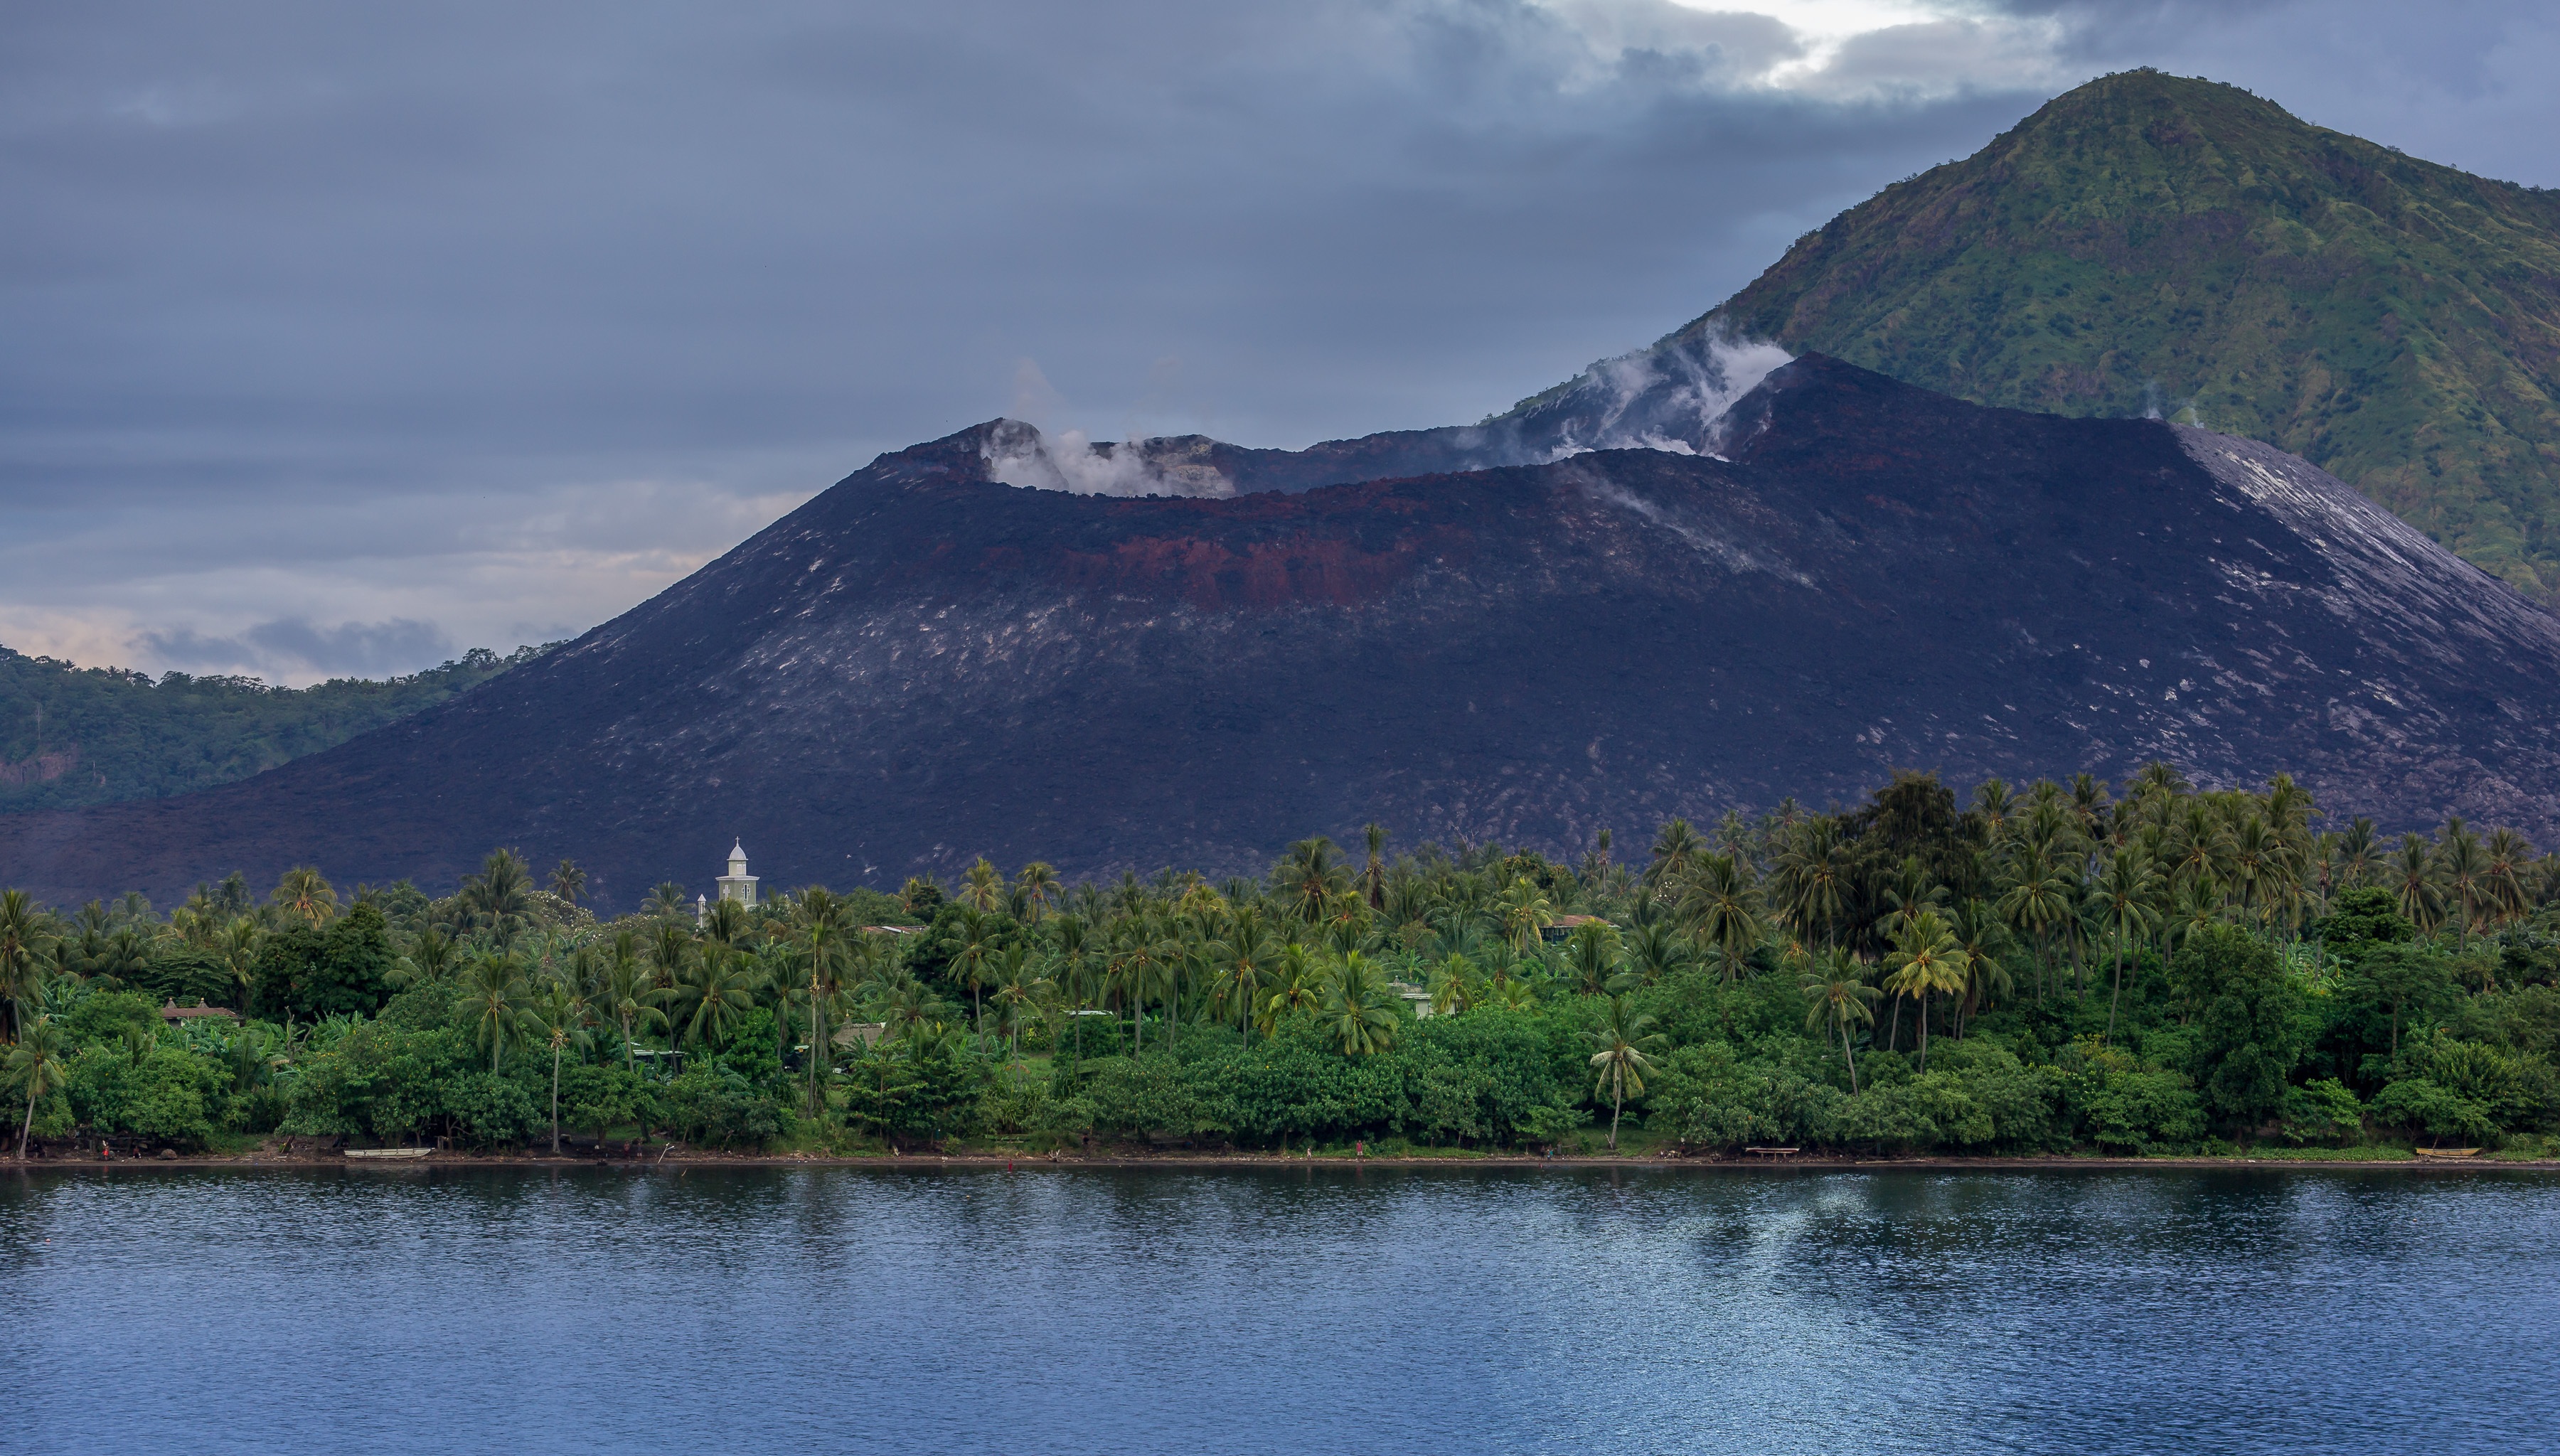
nature, wilderness, mountain, steam, hill, lake, adventure, mountain range, smoke, reflection, volcano, crater, fjord, church, reservoir, ash, highland, ridge, lava, caldera, fell, loch, active, volcanic, eruption, landform, geographical feature, mountainous landforms